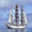
Label: ship